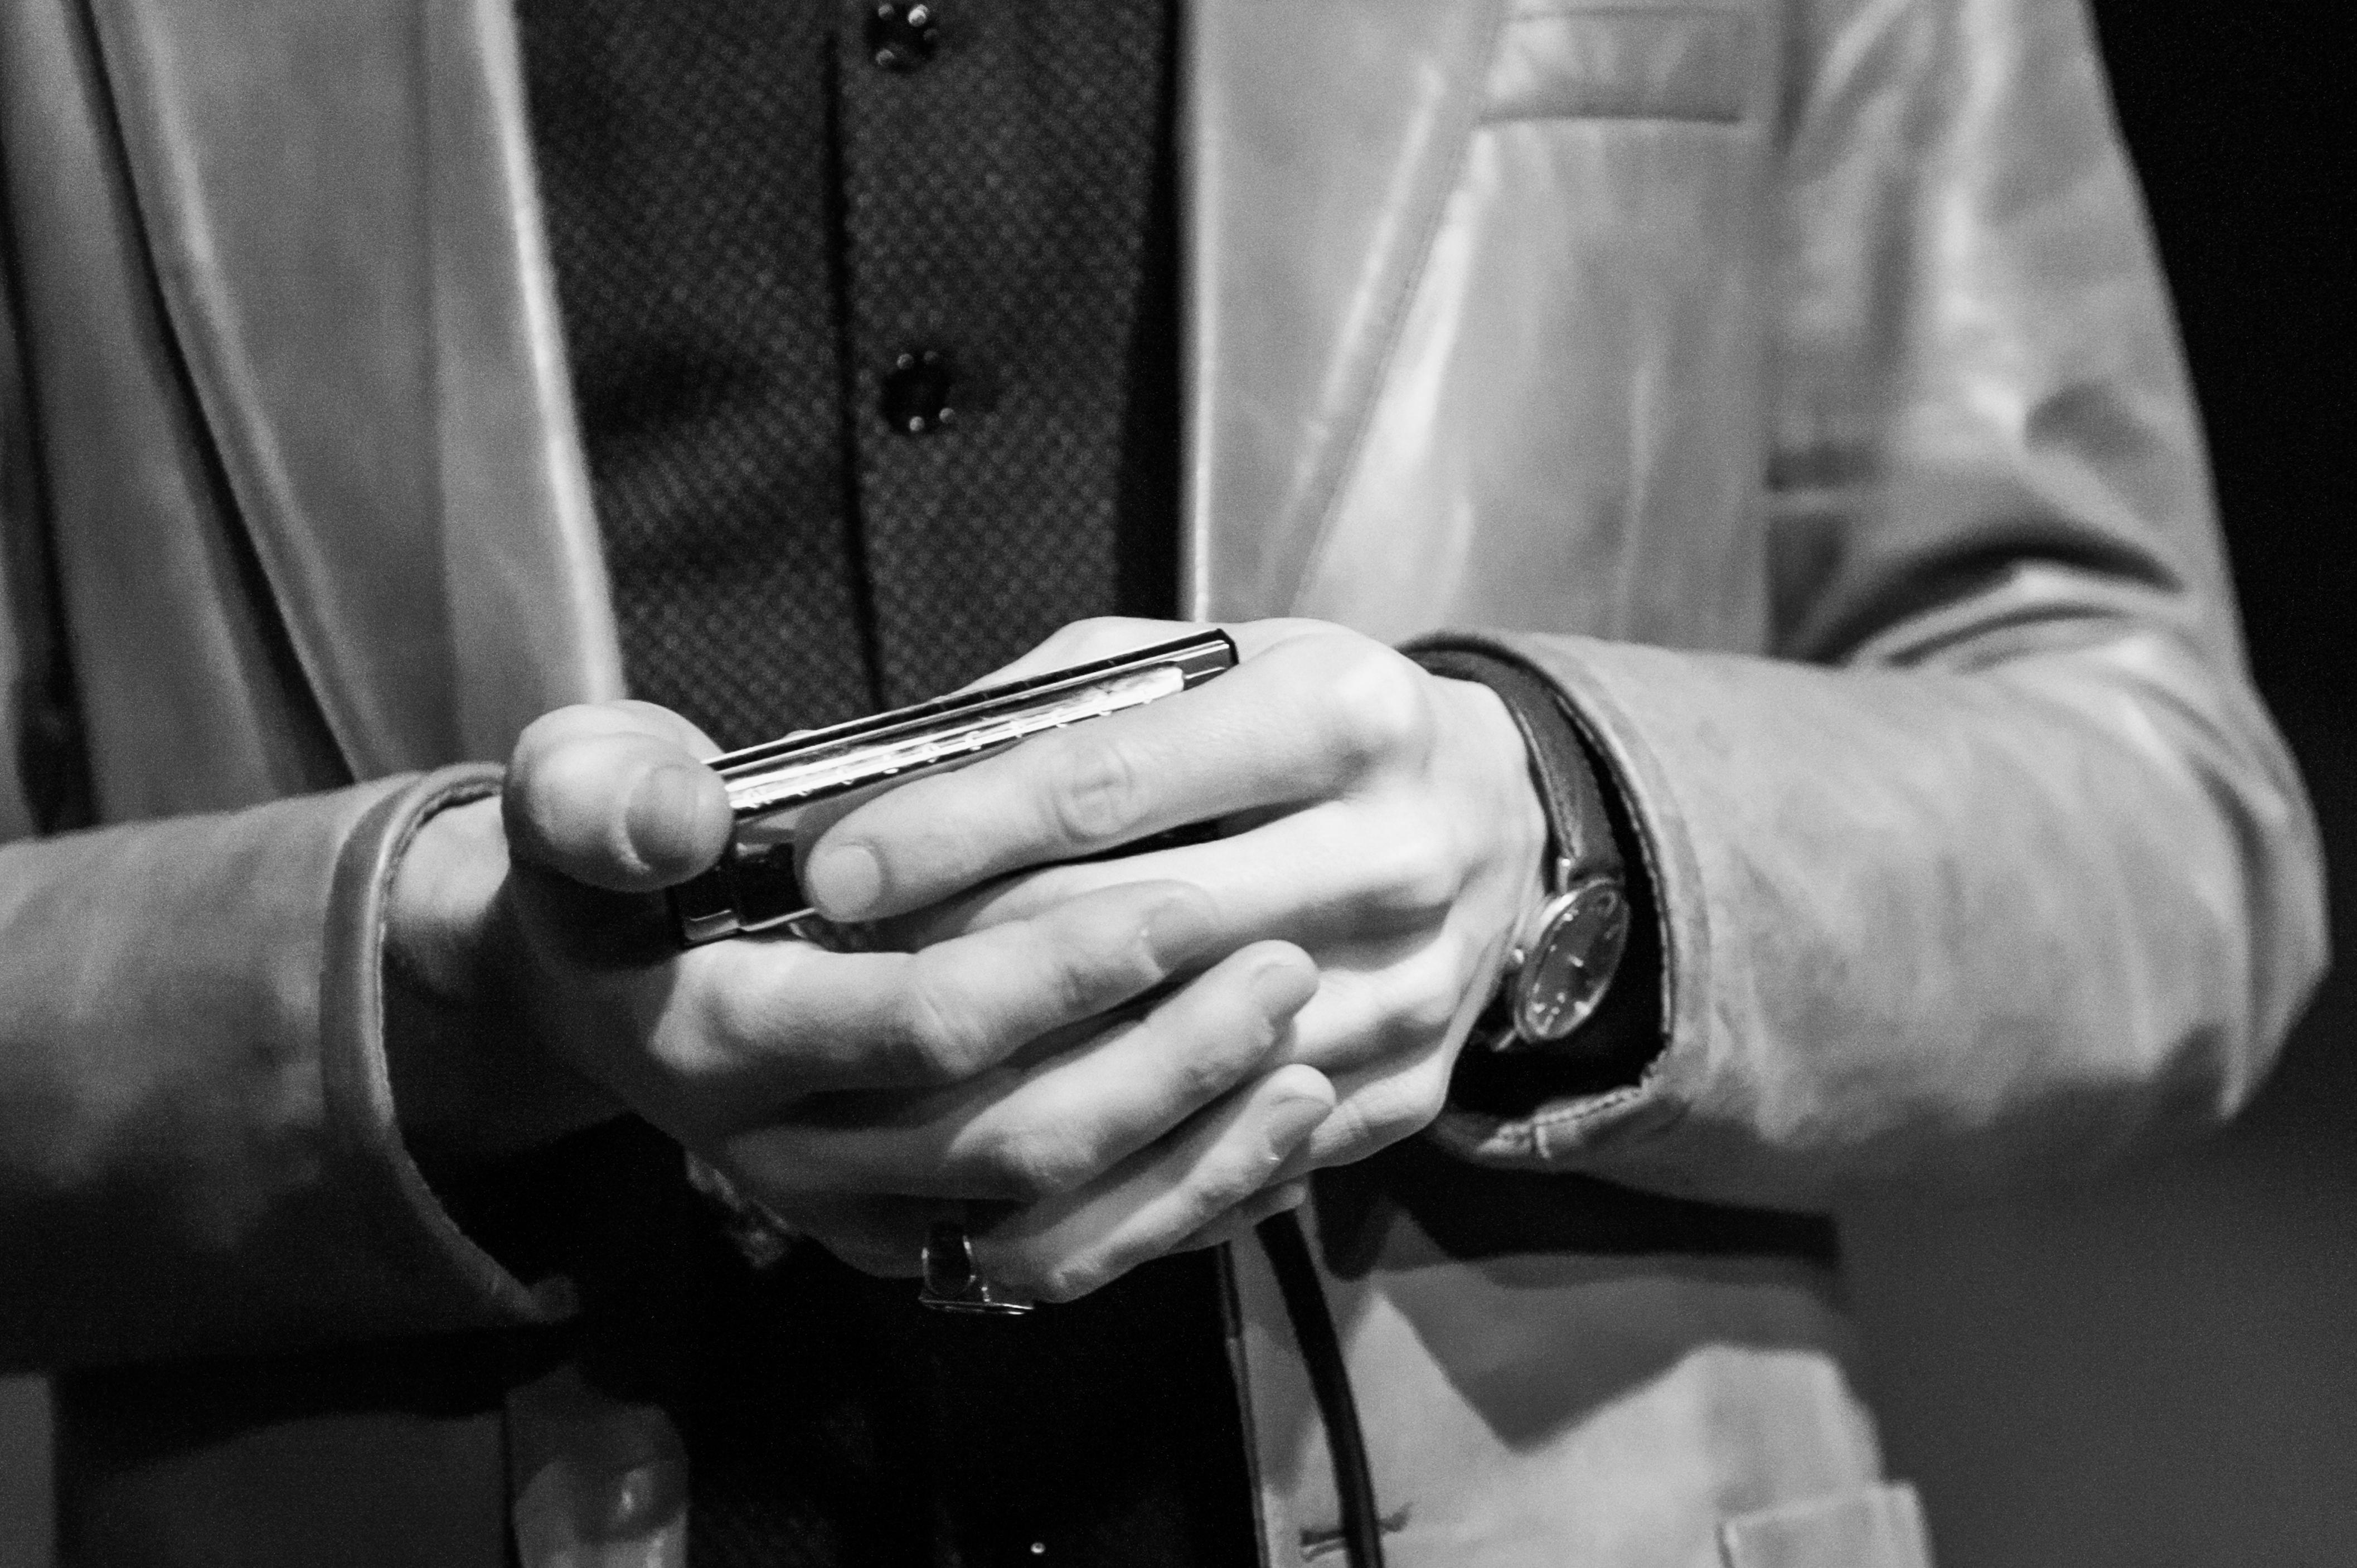
hand, black and white, photography, finger, black, monochrome, gentleman, photograph, monochrome photography, musical instrument accessory